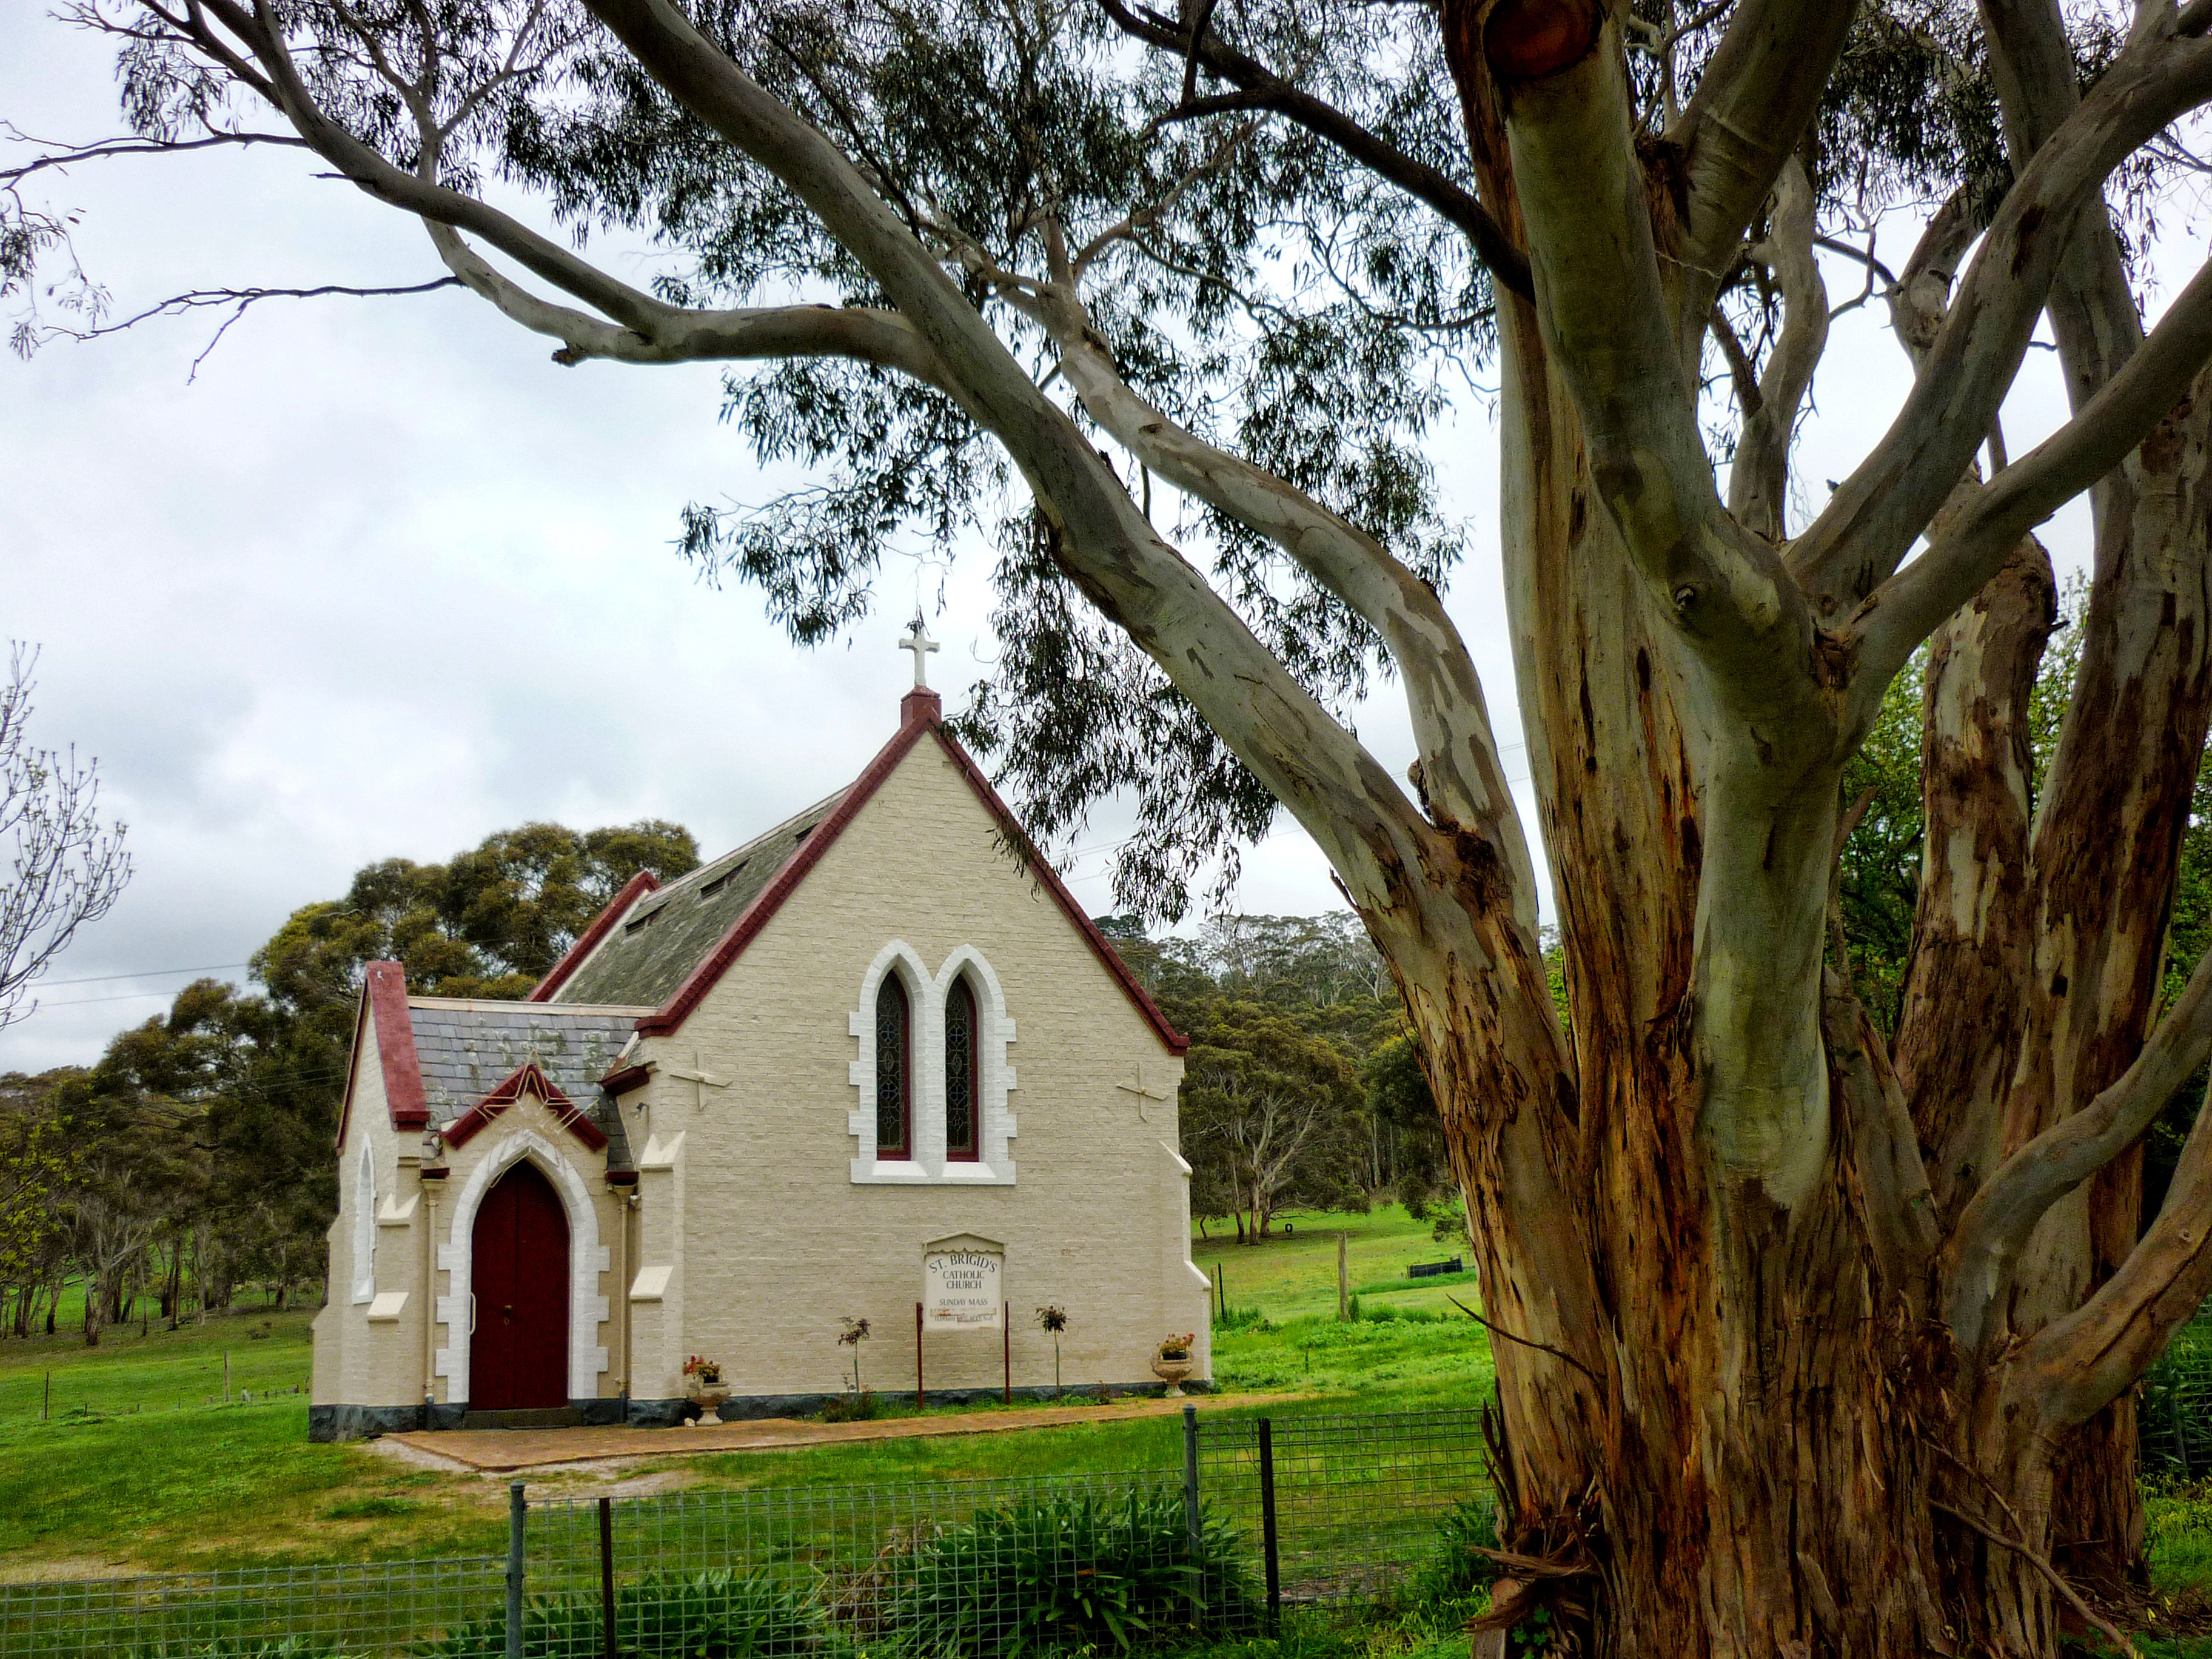
landscape, tree, house, building, old, home, country, rural, cottage, property, church, chapel, place of worship, farmhouse, plantation, estate, rural area